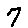
Label: 7